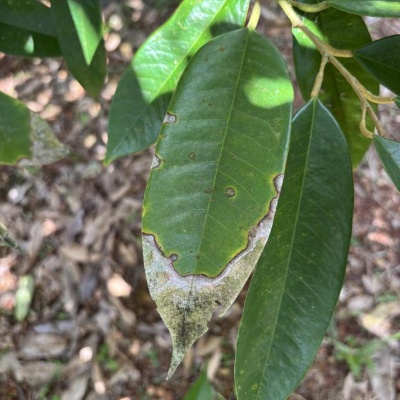
Label: Leaf_Blight